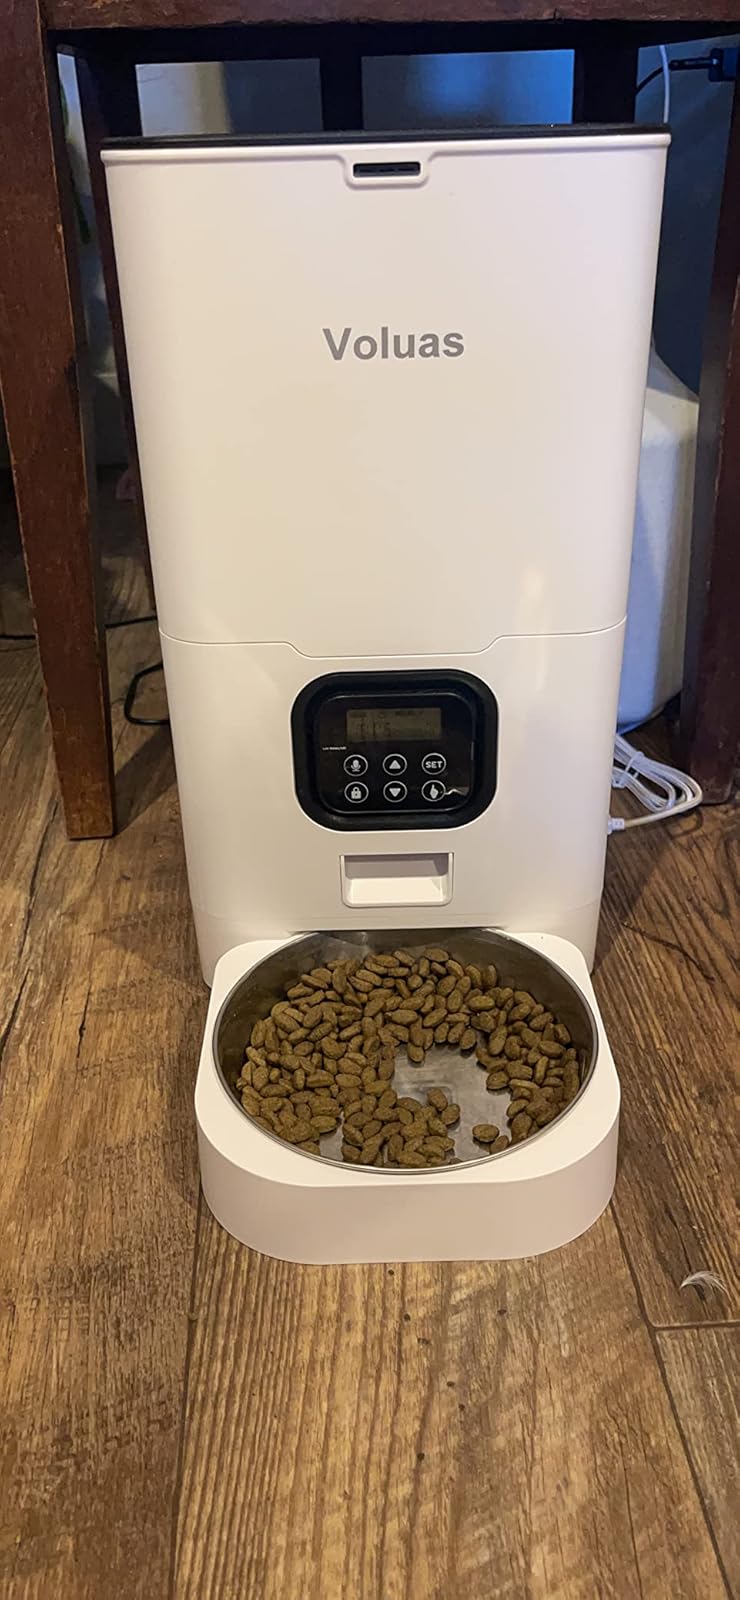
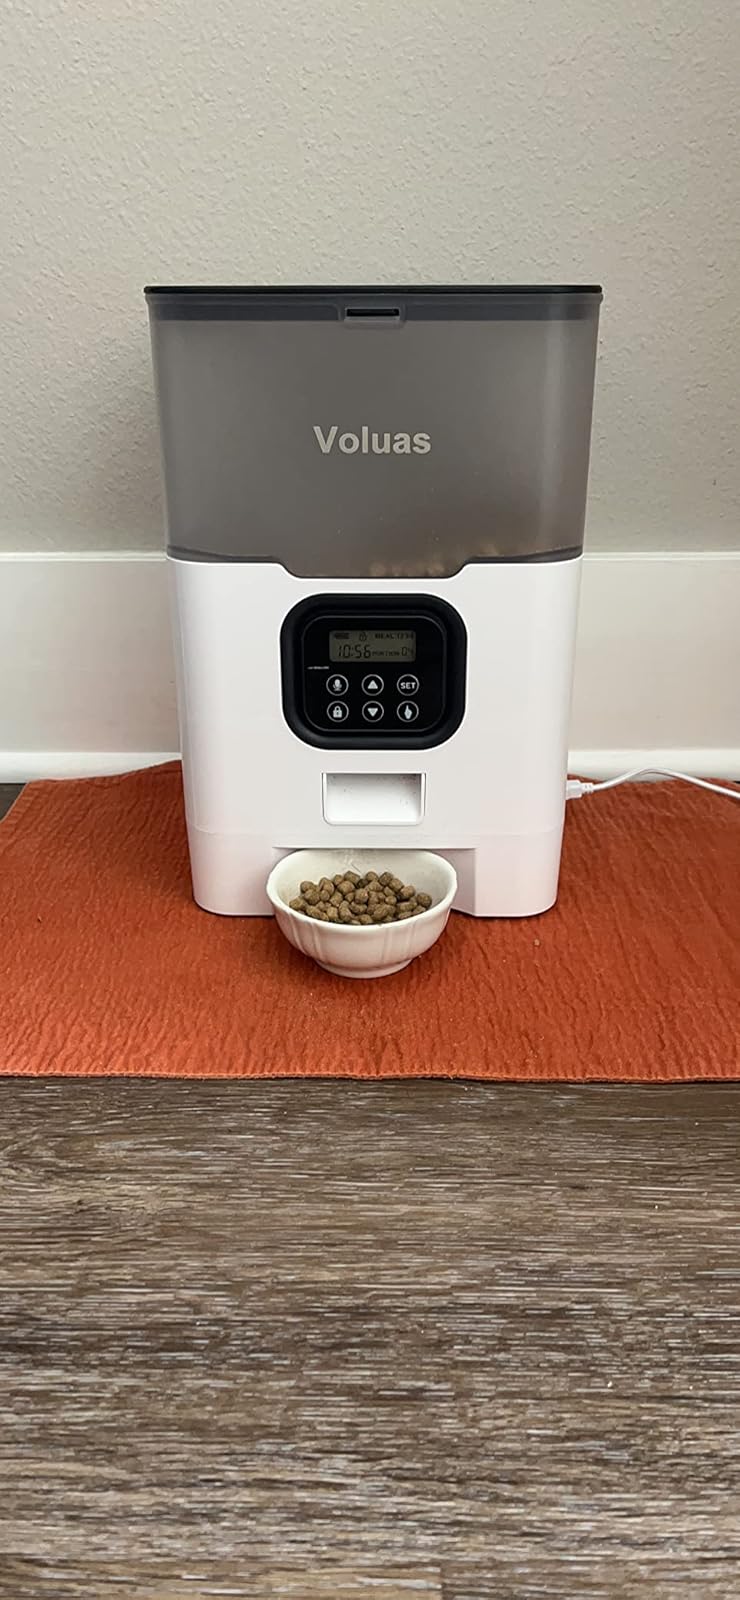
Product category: items_feeder
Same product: no